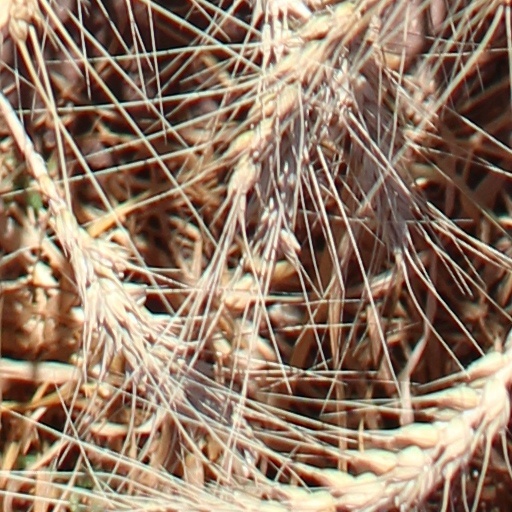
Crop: wheat